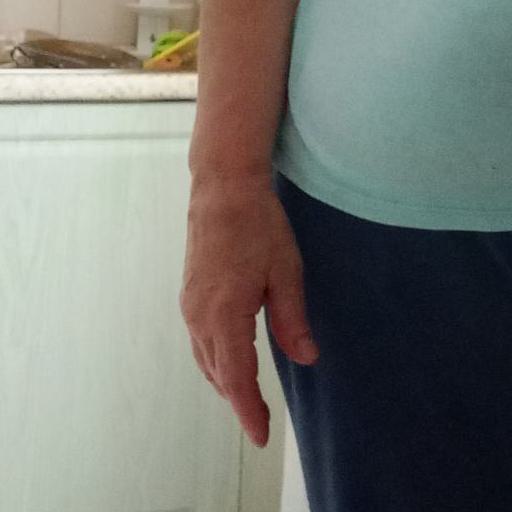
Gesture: no_gesture